Rushbearing

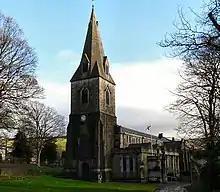
All Saints' Church, Glossop

"The History of the county of Derby" (1829) gives descriptions of the rushbearings at Chapel-en-le-Frith: